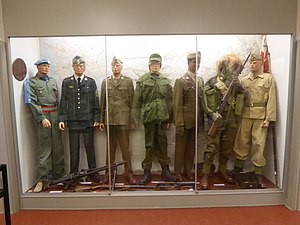
Den Kongelige Livgarde / Historie / Moderne tid
Uniformer fra sidste halvdel af 1900-tallet.
Den Kongelige Livgarde, i daglig tale Livgarden, blev oprettet af Frederik 3. den 30. juni 1658. Ud over at fungere som kongefamiliens ceremonielle vagtkorps er Livgarden også et infanteriregiment, der indgår i Hæren.